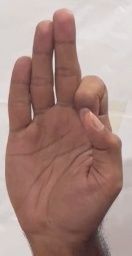
ASL sign: F